Nina Burger

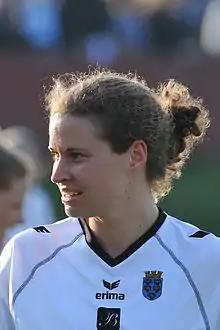

Nina Burger (born 27 December 1987) is an Austrian former football striker, who played for SC Sand of Frauen Bundesliga, after playing for SV Neulengbach of Austria's ÖFB-Frauenliga. She also played the 2014 season for the Houston Dash in the National Women's Soccer League (NWSL). She was the ÖFB-Frauenliga's top scorer for six seasons in a row between 2007 and 2012.